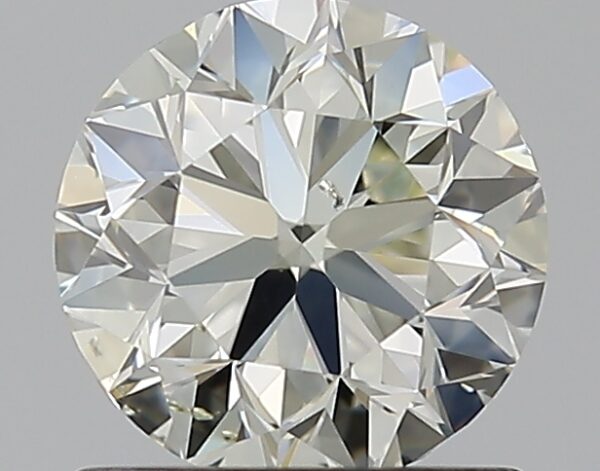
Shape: round
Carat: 0.9
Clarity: SI1
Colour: M
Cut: VG
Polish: EX
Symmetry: EX
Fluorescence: F
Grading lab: GIA
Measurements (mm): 5.99 x 6.02 x 3.87